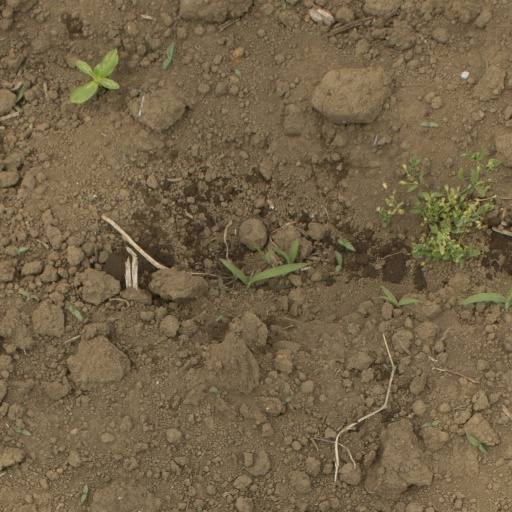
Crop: Jerusalem artichoke